Russell Cave National Monument

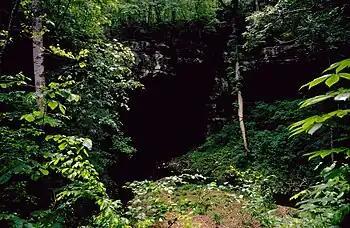
One of several entrances to Russell Cave

The rock from which Russell Cave was carved was formed over 300 million years ago at the bottom of an inland sea covering the region. Due to continental drift, the area that is now northeast Alabama was located very close to the Equator at the time this limestone was forming. This area is now located in a temperate climate, but 300 million years ago, it was a shallow, tropical sea. Carbonaceous deposits of skeletons and shells were slowly transformed into limestone. Rainwater, mildly acidic from atmospheric carbon dioxide, slowly dissolved a portion of the limestone rock, resulting in the formation of the cave. About 9,000 to 12,000 years ago, the collapse of a cavern roof beneath a hillside near Doran's Cove created a sinkhole and exposed Russell Cave.